Marty Friedman

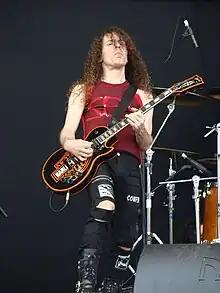
Friedman at Gods of Metal 2009

Friedman appeared on the Tourniquet albums "Where Moth and Rust Destroy" (2003) and "Antiseptic Bloodbath" (2012), and Tourniquet drummer Ted Kirkpatrick's solo album "Onward to Freedom."